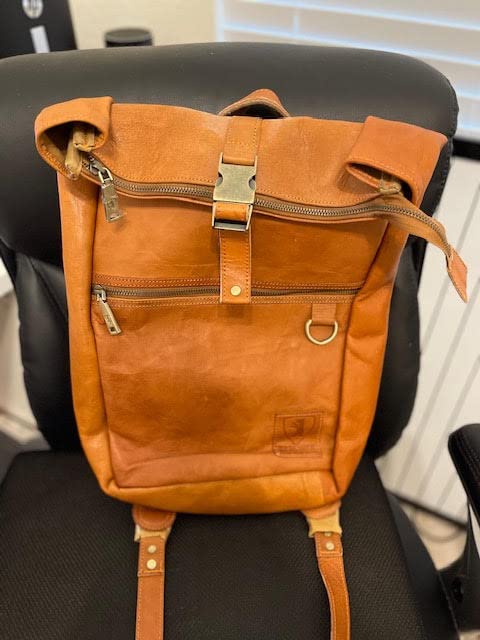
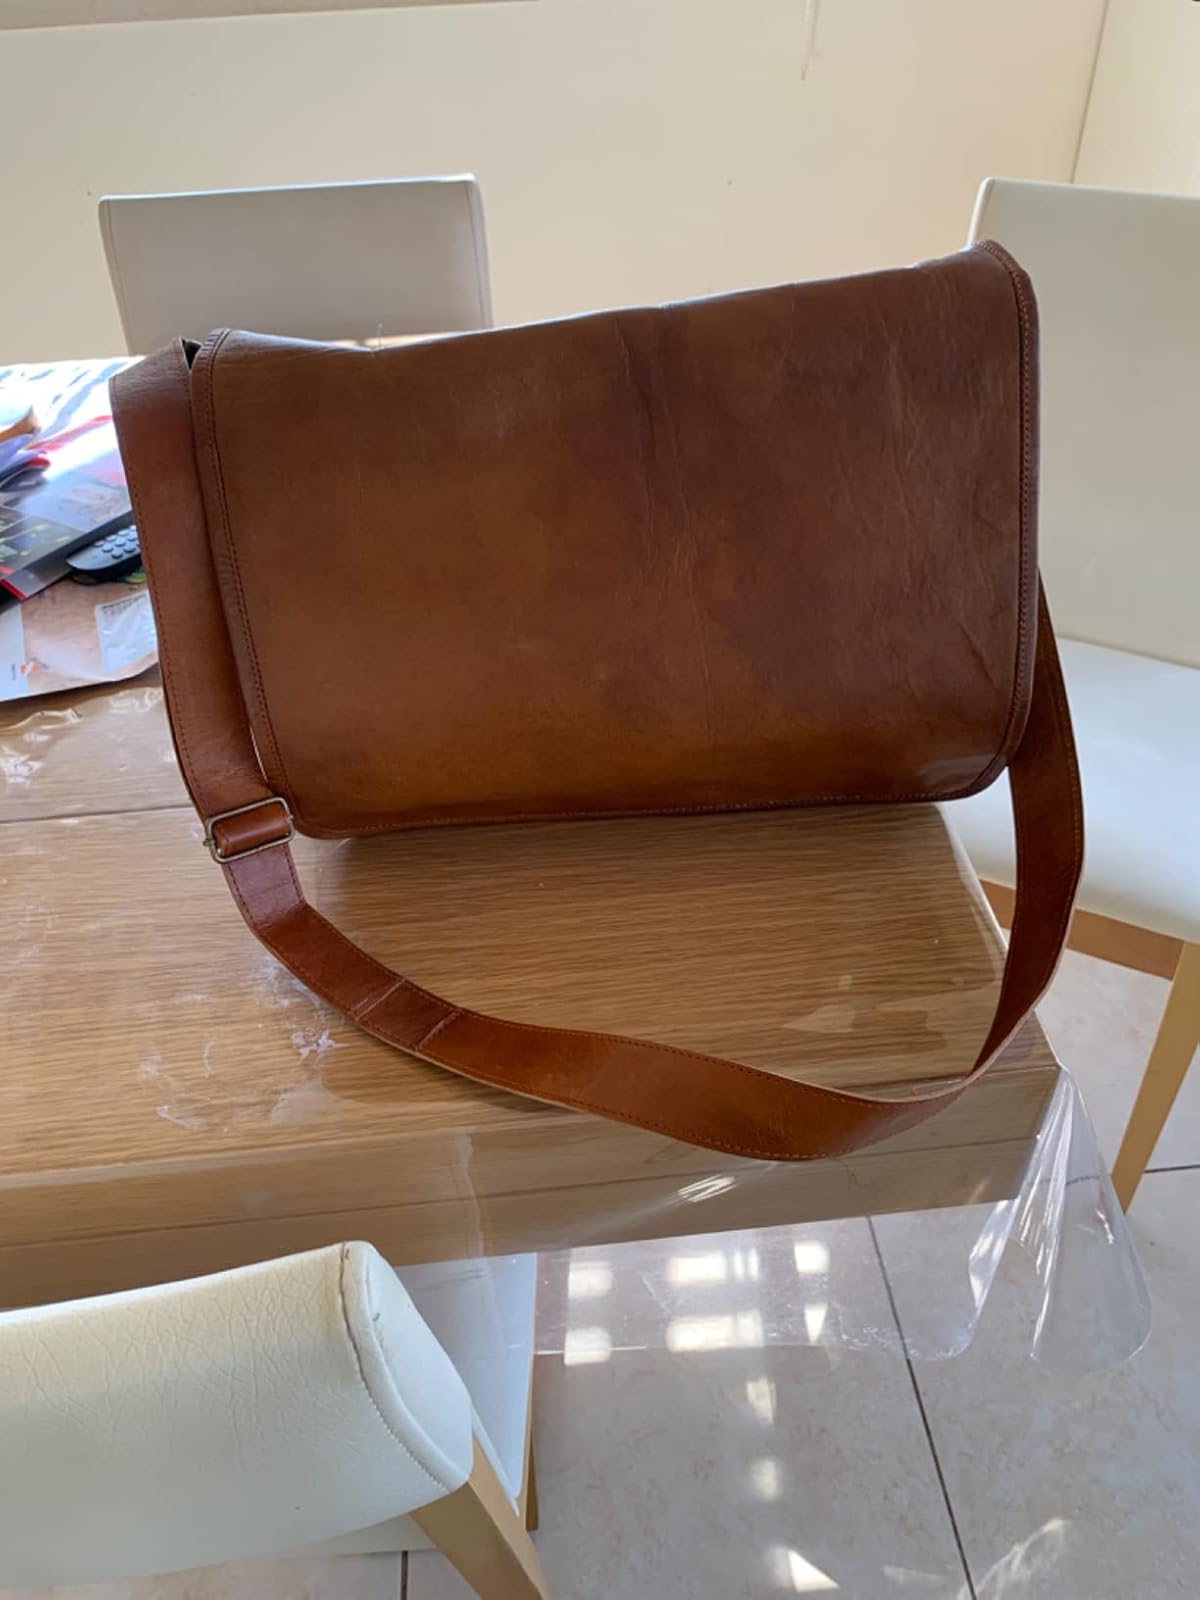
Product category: bag
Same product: no